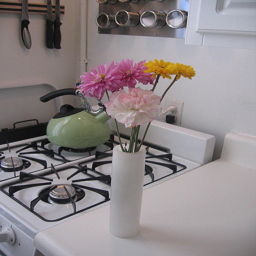
A bunch of flowers that are in a glass vase.
a vase that has a bunch of flowers in it
Simple flower arrangement in vase rising from blank white
Pink white and yellow flowers sitting inside a white bass.
A flower vase with flowers in it next to a stove.